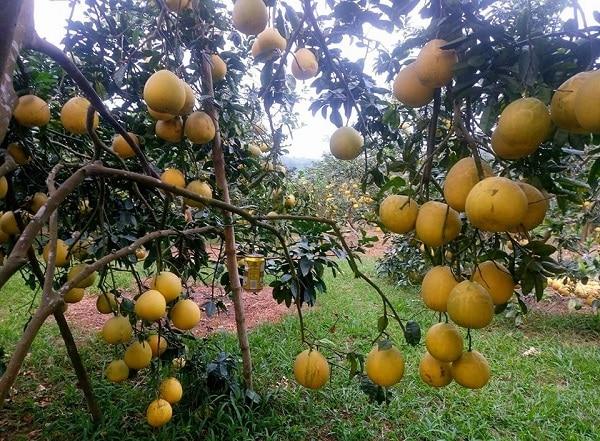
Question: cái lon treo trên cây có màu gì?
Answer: màu vàng